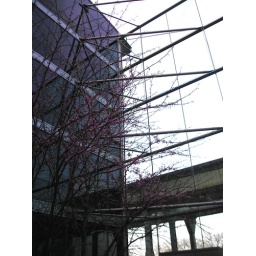
That's a glass wall in the back, and the el behind it.